Repatriation and reburial of human remains

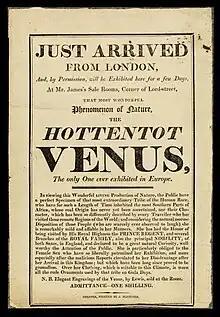
An ephemera advertising Sarah Baartman as the "Hottentot Venus" for public amusement.

The repatriation and reburial of human remains is a current issue in archaeology and museum management on the holding of human remains. Between the descendant-source community and anthropologists, there are a variety of opinions on whether or not the remains should be repatriated. There are numerous case studies across the globe of human remains that have been or still need to be repatriated.